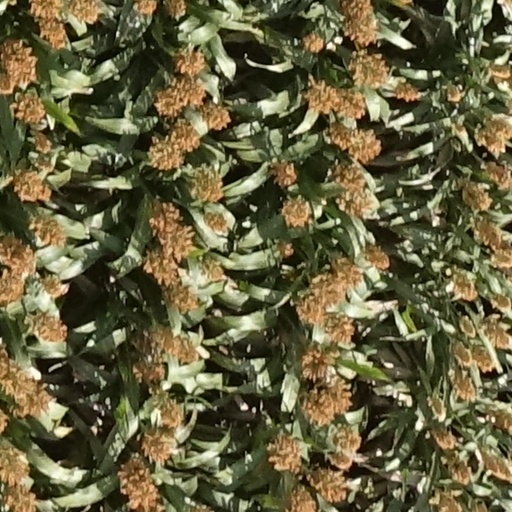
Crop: sorghum